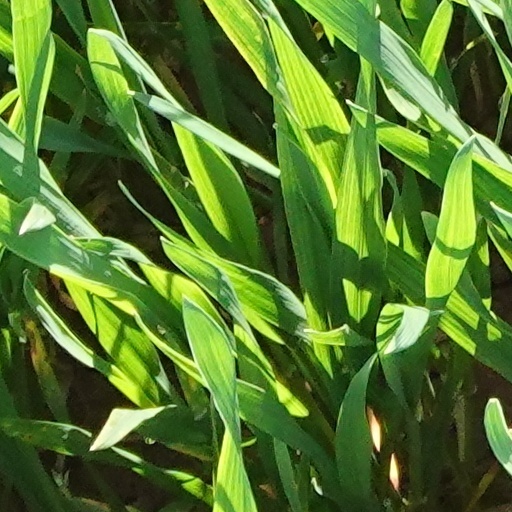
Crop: wheat